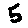
Label: 5